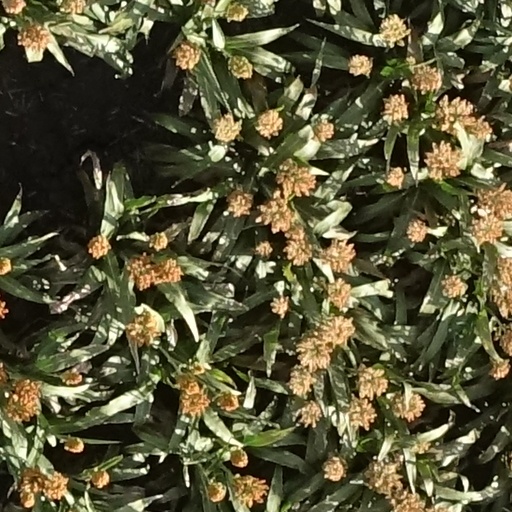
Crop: sorghum